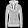
Label: Coat